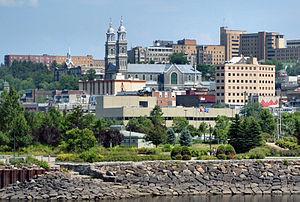
La Haute-Racine dans l'arr. Chicoutimi à Saguenay
Chicoutimi est l'un des trois arrondissements urbains de la ville de Saguenay, au Québec. Produit des réorganisations municipales québécoises de 2002, il englobe le territoire des anciennes villes de Chicoutimi et de Laterrière et une partie de l'ancienne municipalité de Canton-Tremblay. Parallèlement, le nom fait aussi référence à un secteur de l'arrondissement dont le territoire est coextensif avec celui de l'ancienne ville.